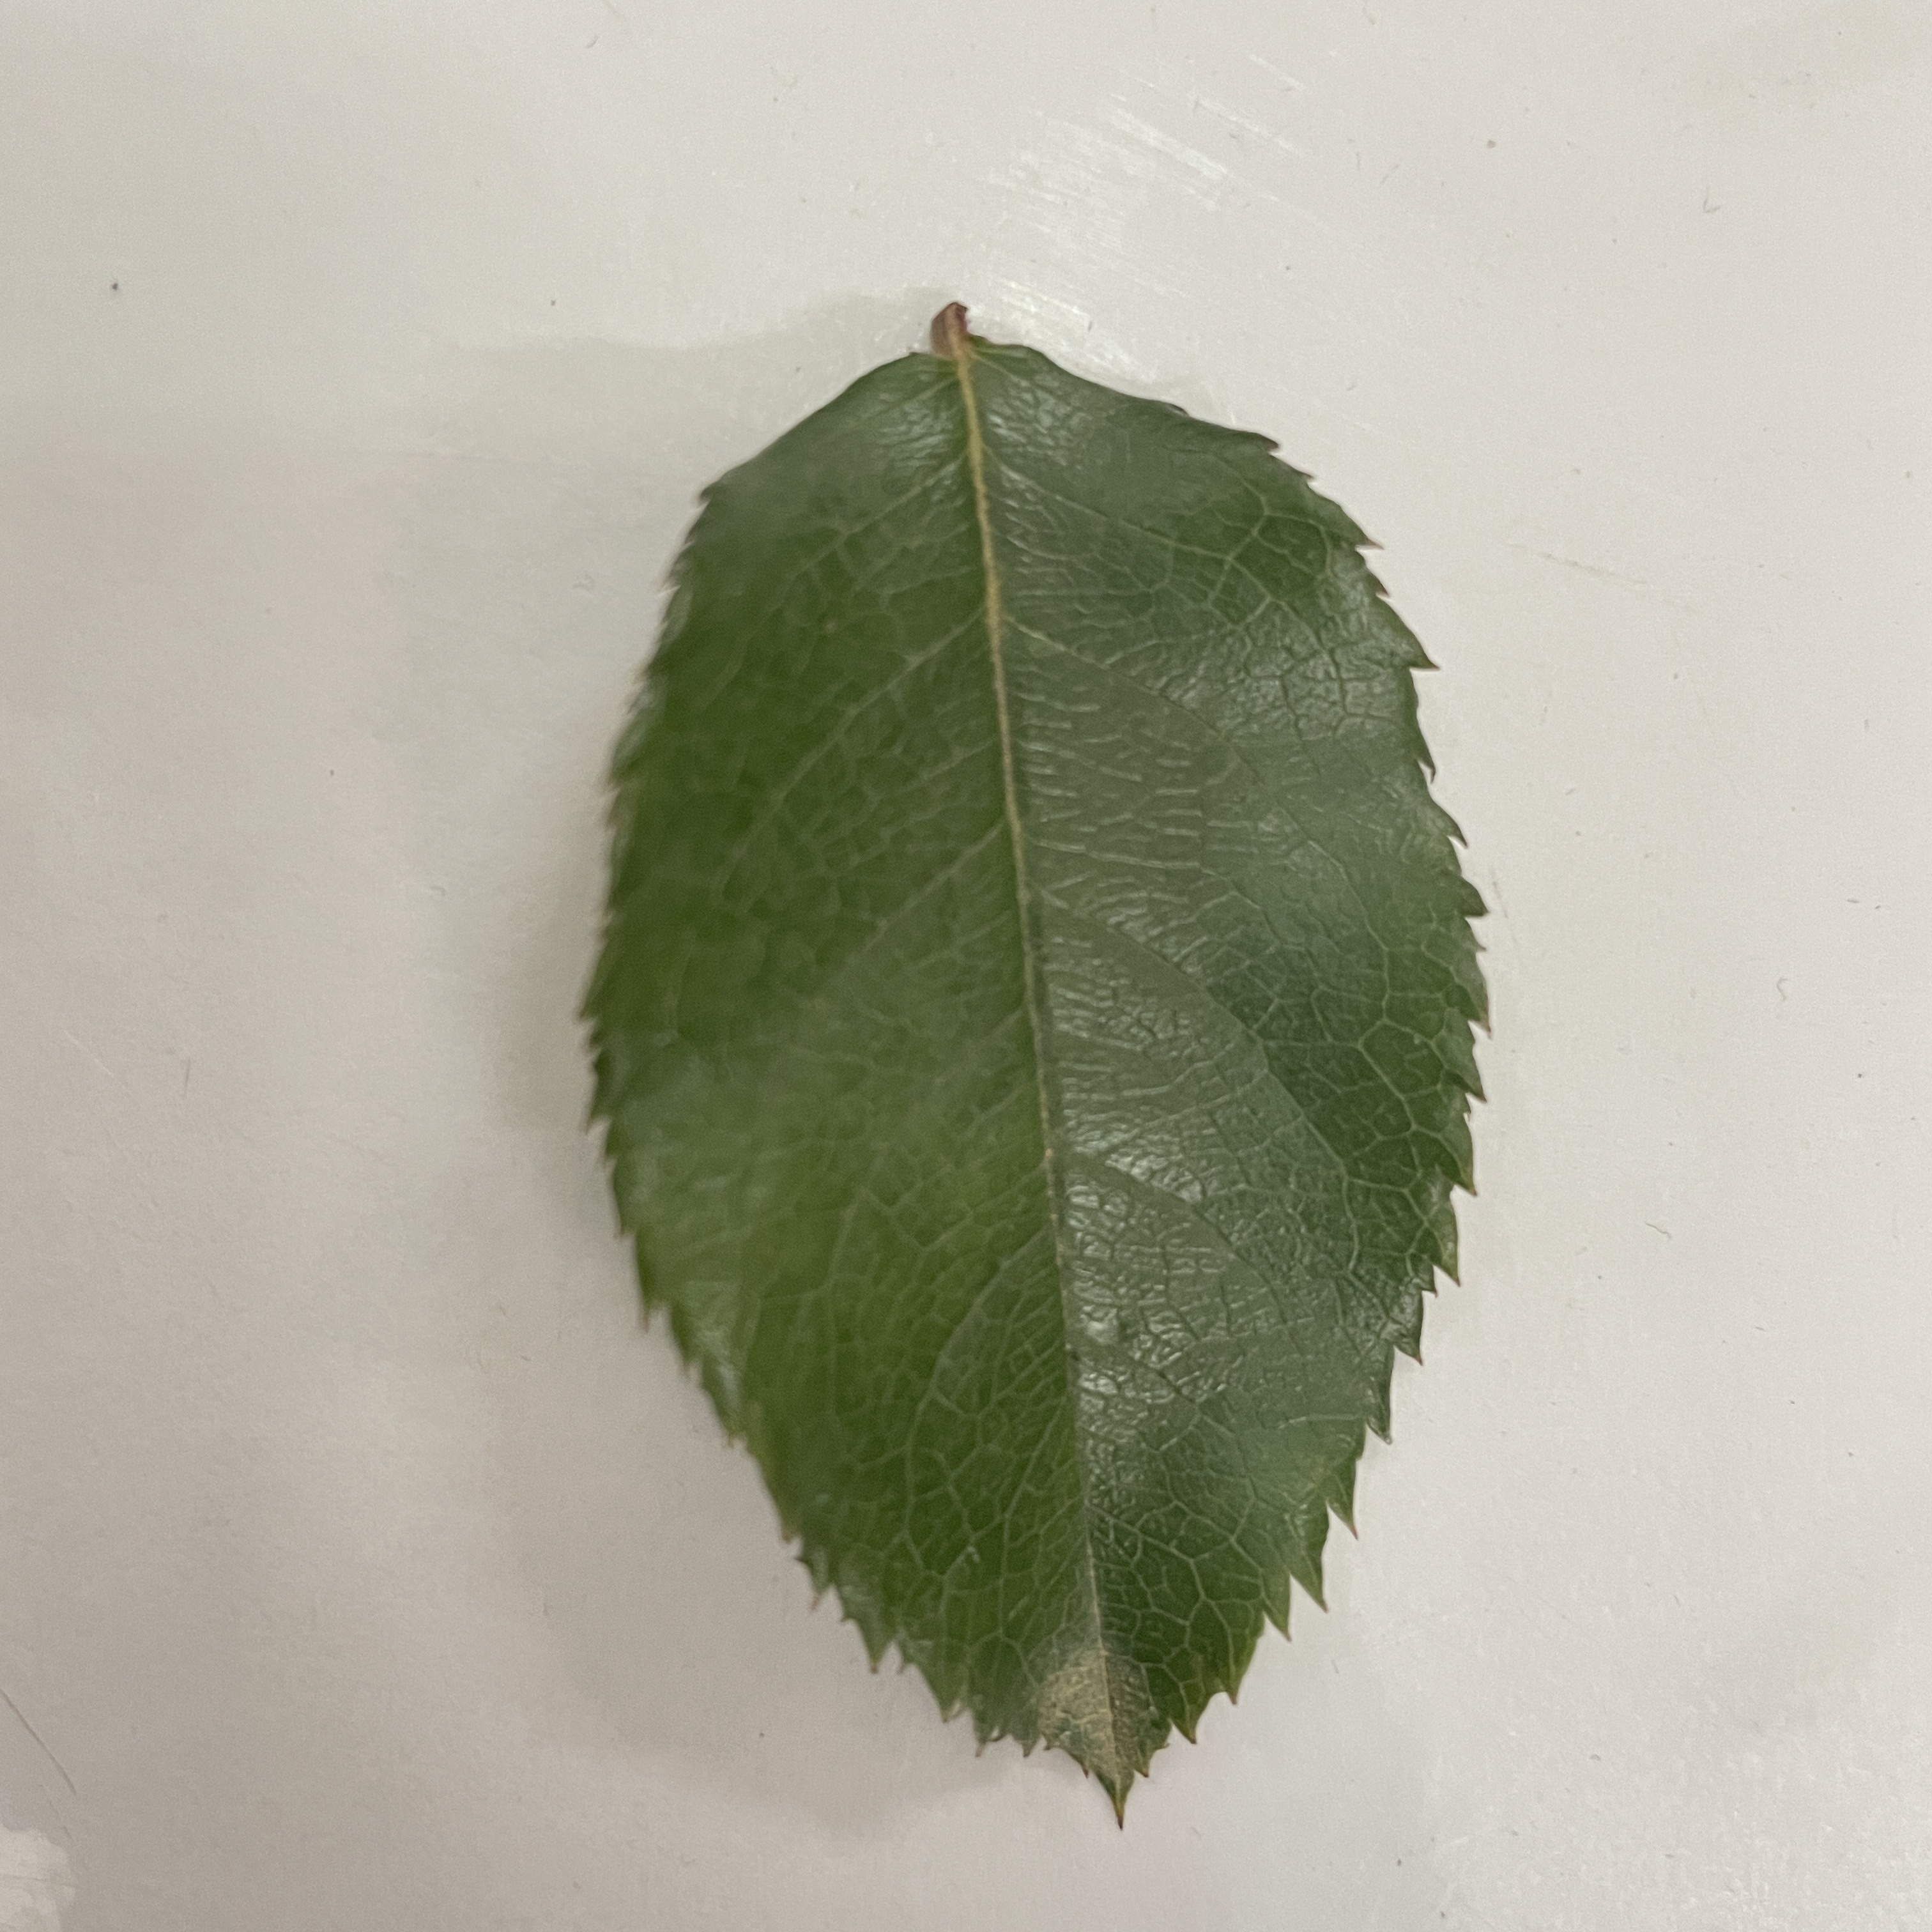
Label: Healthy Leaf